Kure Atoll

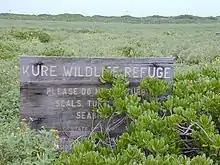
Kure Atoll sign, 2001

Largely neglected for most of its history, during World War II Kure was routinely visited by U.S. Navy patrols from nearby Midway to ensure that the Japanese were not using it to refuel submarines or flying boats from submarine-tankers for attacks elsewhere in the Hawaiian chain. During the Battle of Midway, a Japanese Nakajima B5N "Kate" bomber, operating from aircraft carrier "Hiryū", piloted by Lieutenant Kikuchi Rokurō, and which had been involved in the initial Japanese attack on Midway's US installations, crash-landed near Kure after being damaged by US fighters. Once ashore, Lt. Kikuchi and the two other members of his crew (Warrant Officer Yumoto Noriyoshi and Petty Officer (1st Class) Narasaki Hironori) refused capture and were either killed or committed suicide when an American landing party tried to capture them.